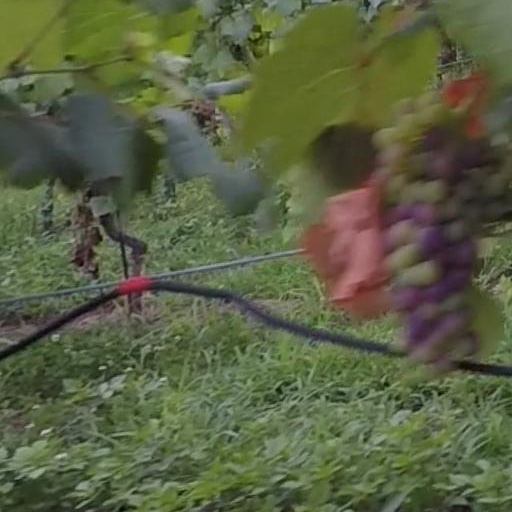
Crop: grape